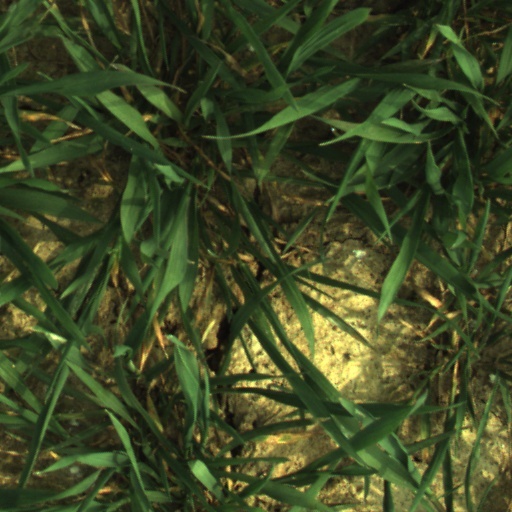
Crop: wheat